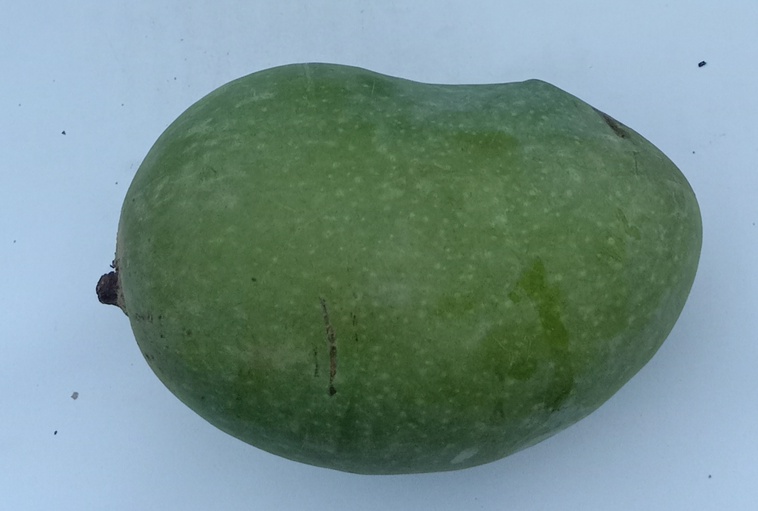
Mango variety: Chaunsa (Summer Bahisht)